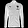
Label: Coat